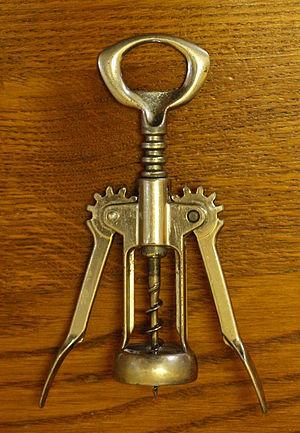
Tire-bouchon à levier, familièrement nommé ""gendarme""."